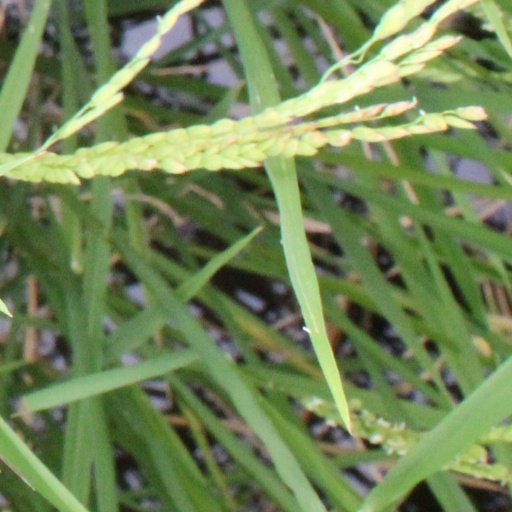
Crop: rice